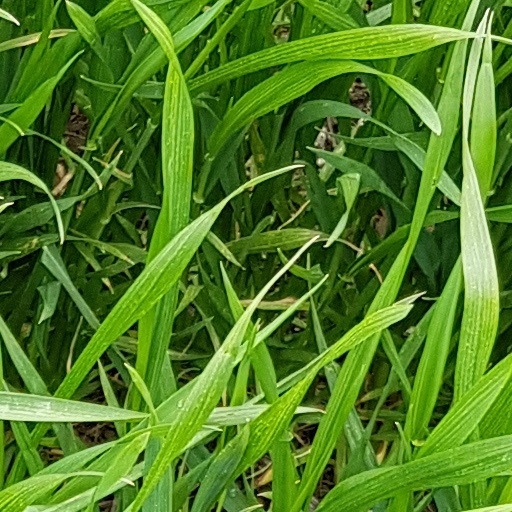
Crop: wheat